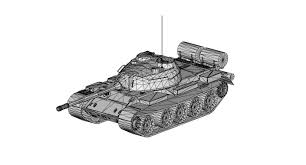
Label: Tank